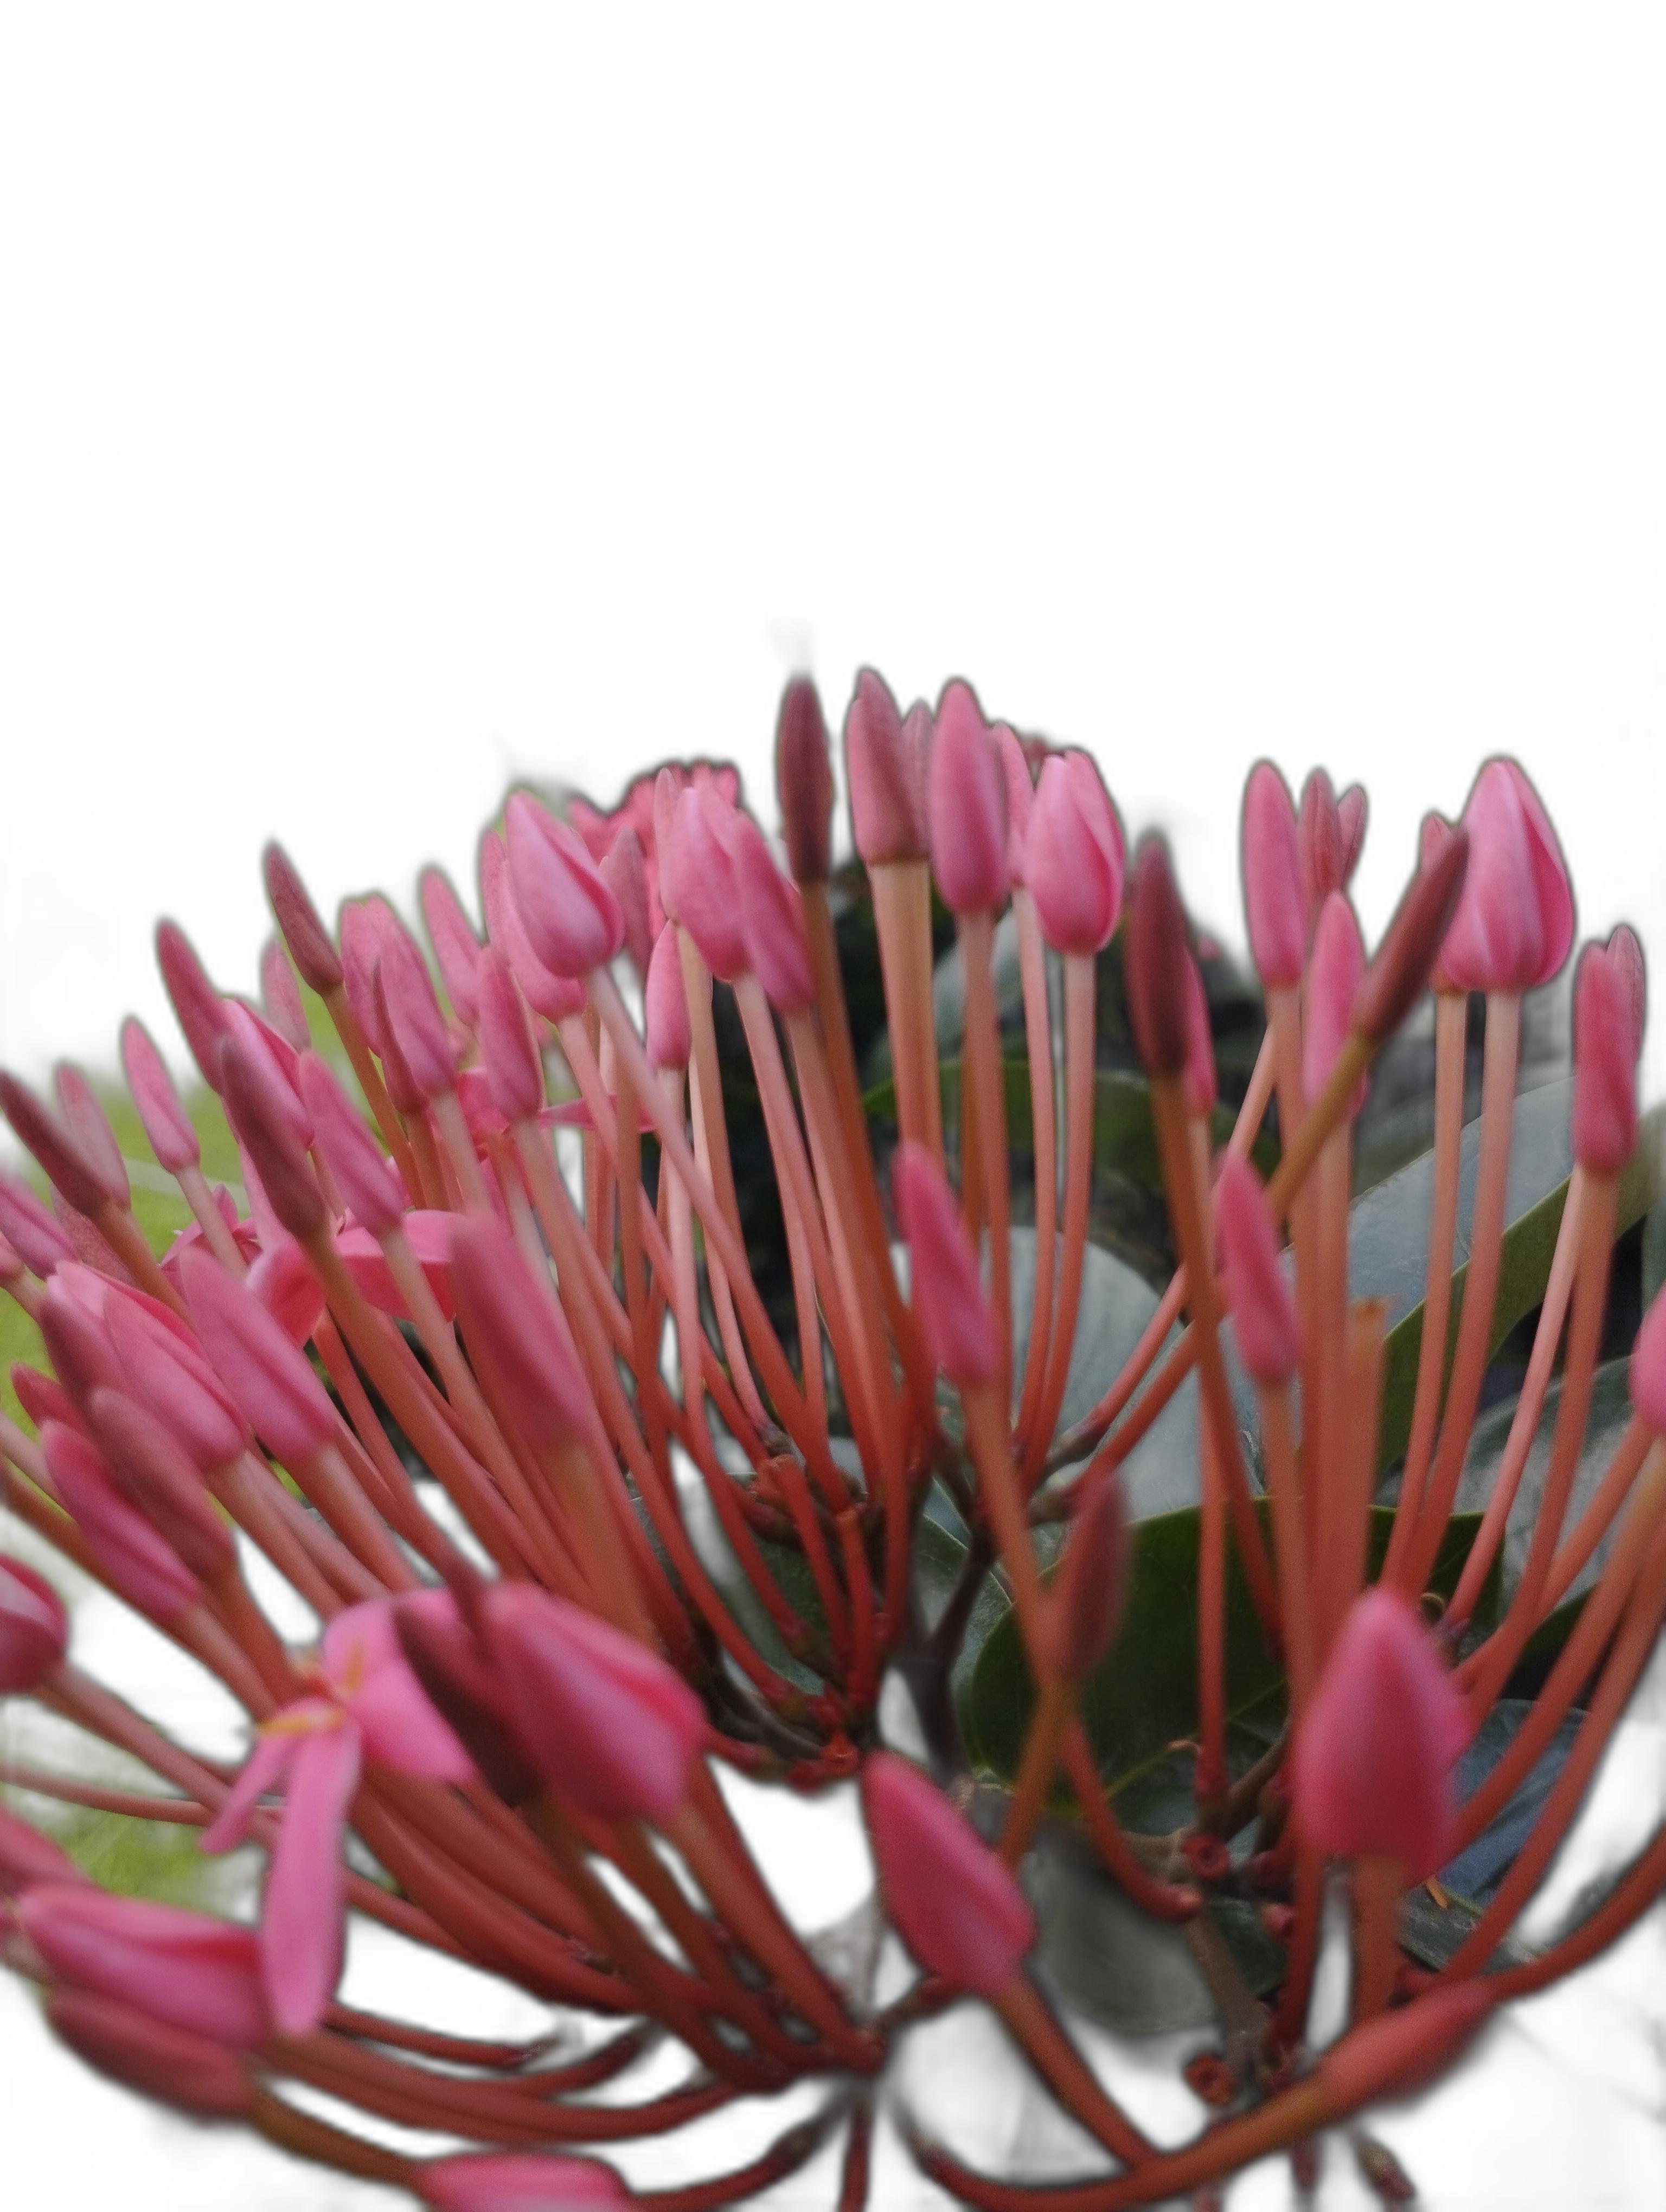
Label: Jungle geranium